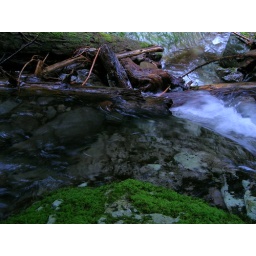
best large--see the glass like water in the center. . .